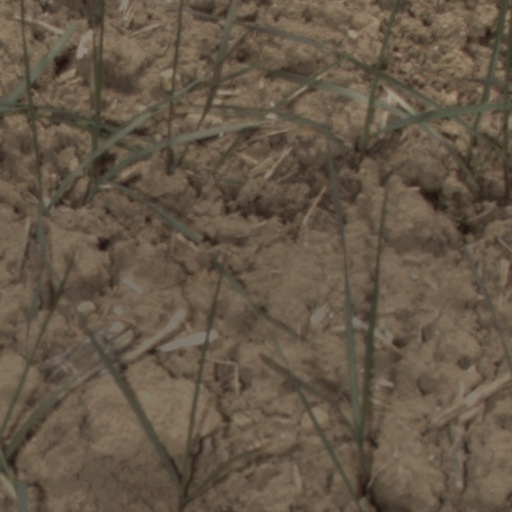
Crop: wheat